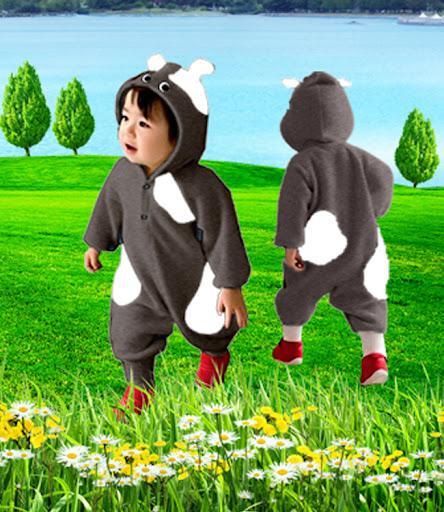
ở trên bãi cỏ có sự xuất hiện của hai đứa trẻ